Cologne school of painting

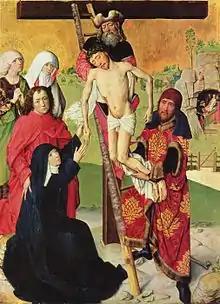
The "Deposition of Christ" by the Master of the Life of the Virgin

The artists of the Cologne school include Stefan Lochner and William of Cologne, as well as a number of artists identified only by the works they created: